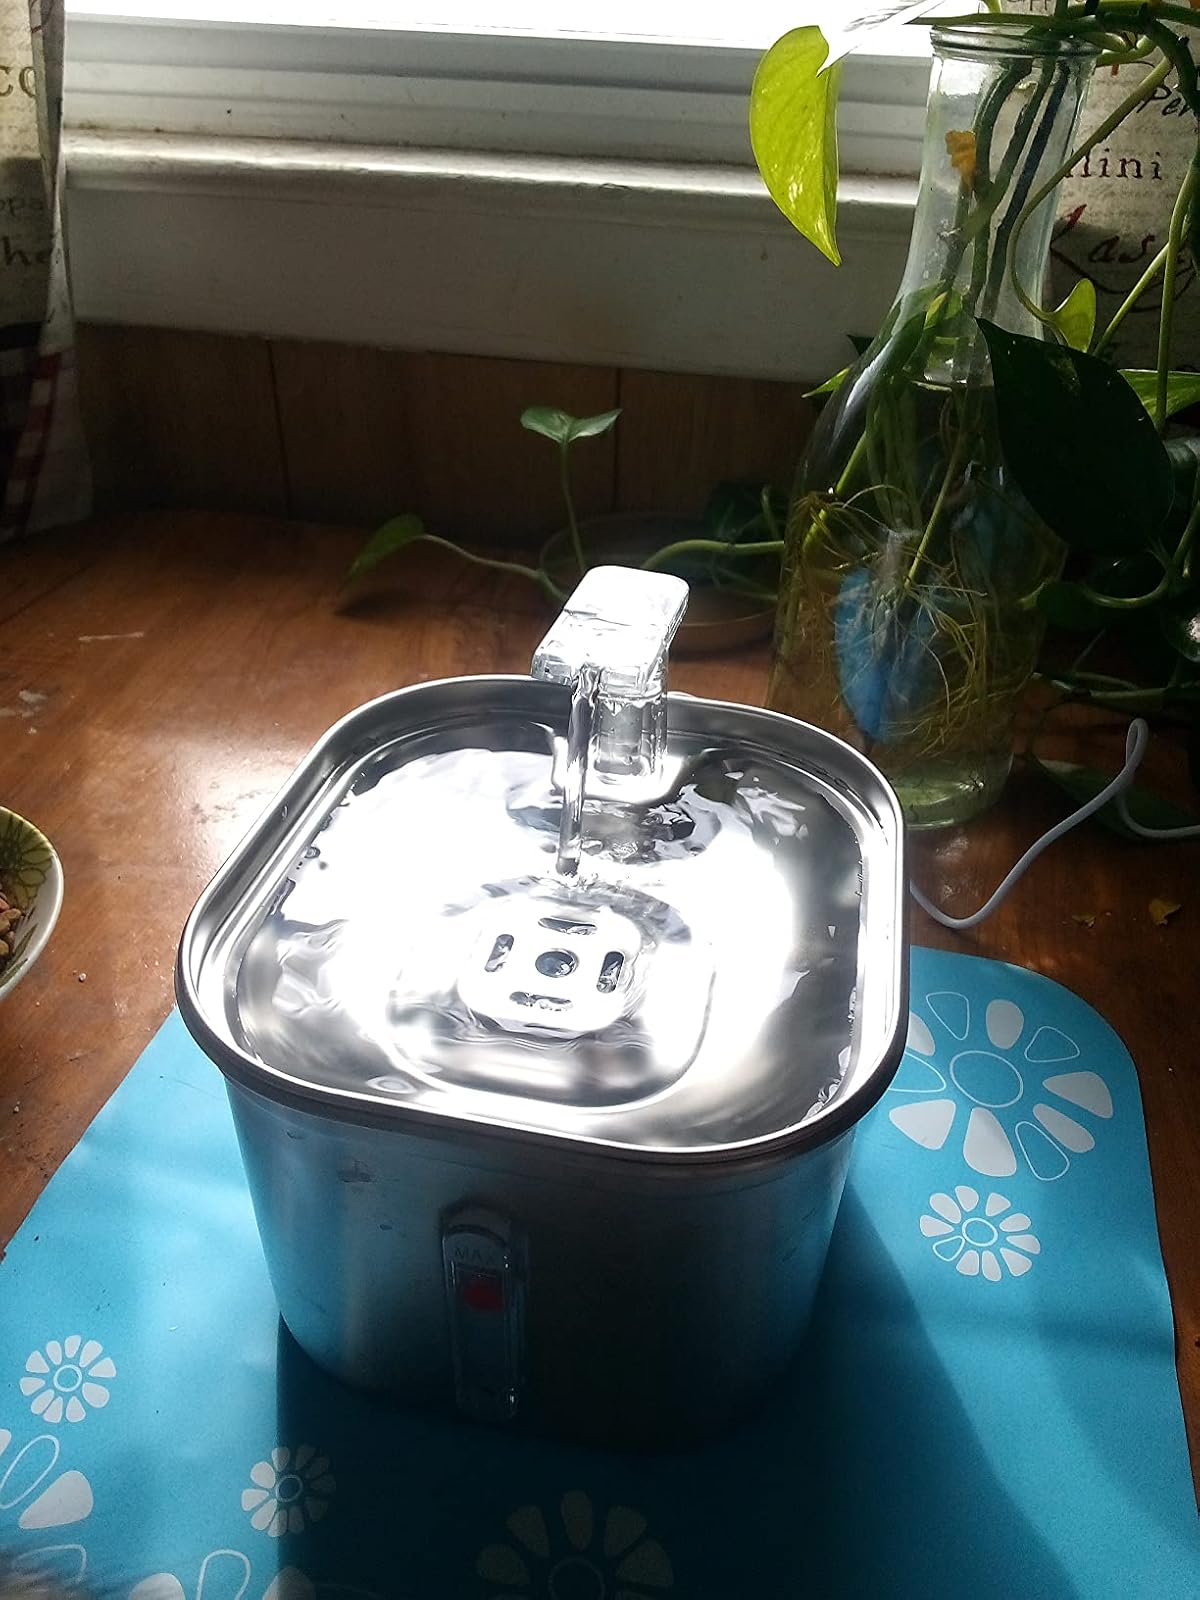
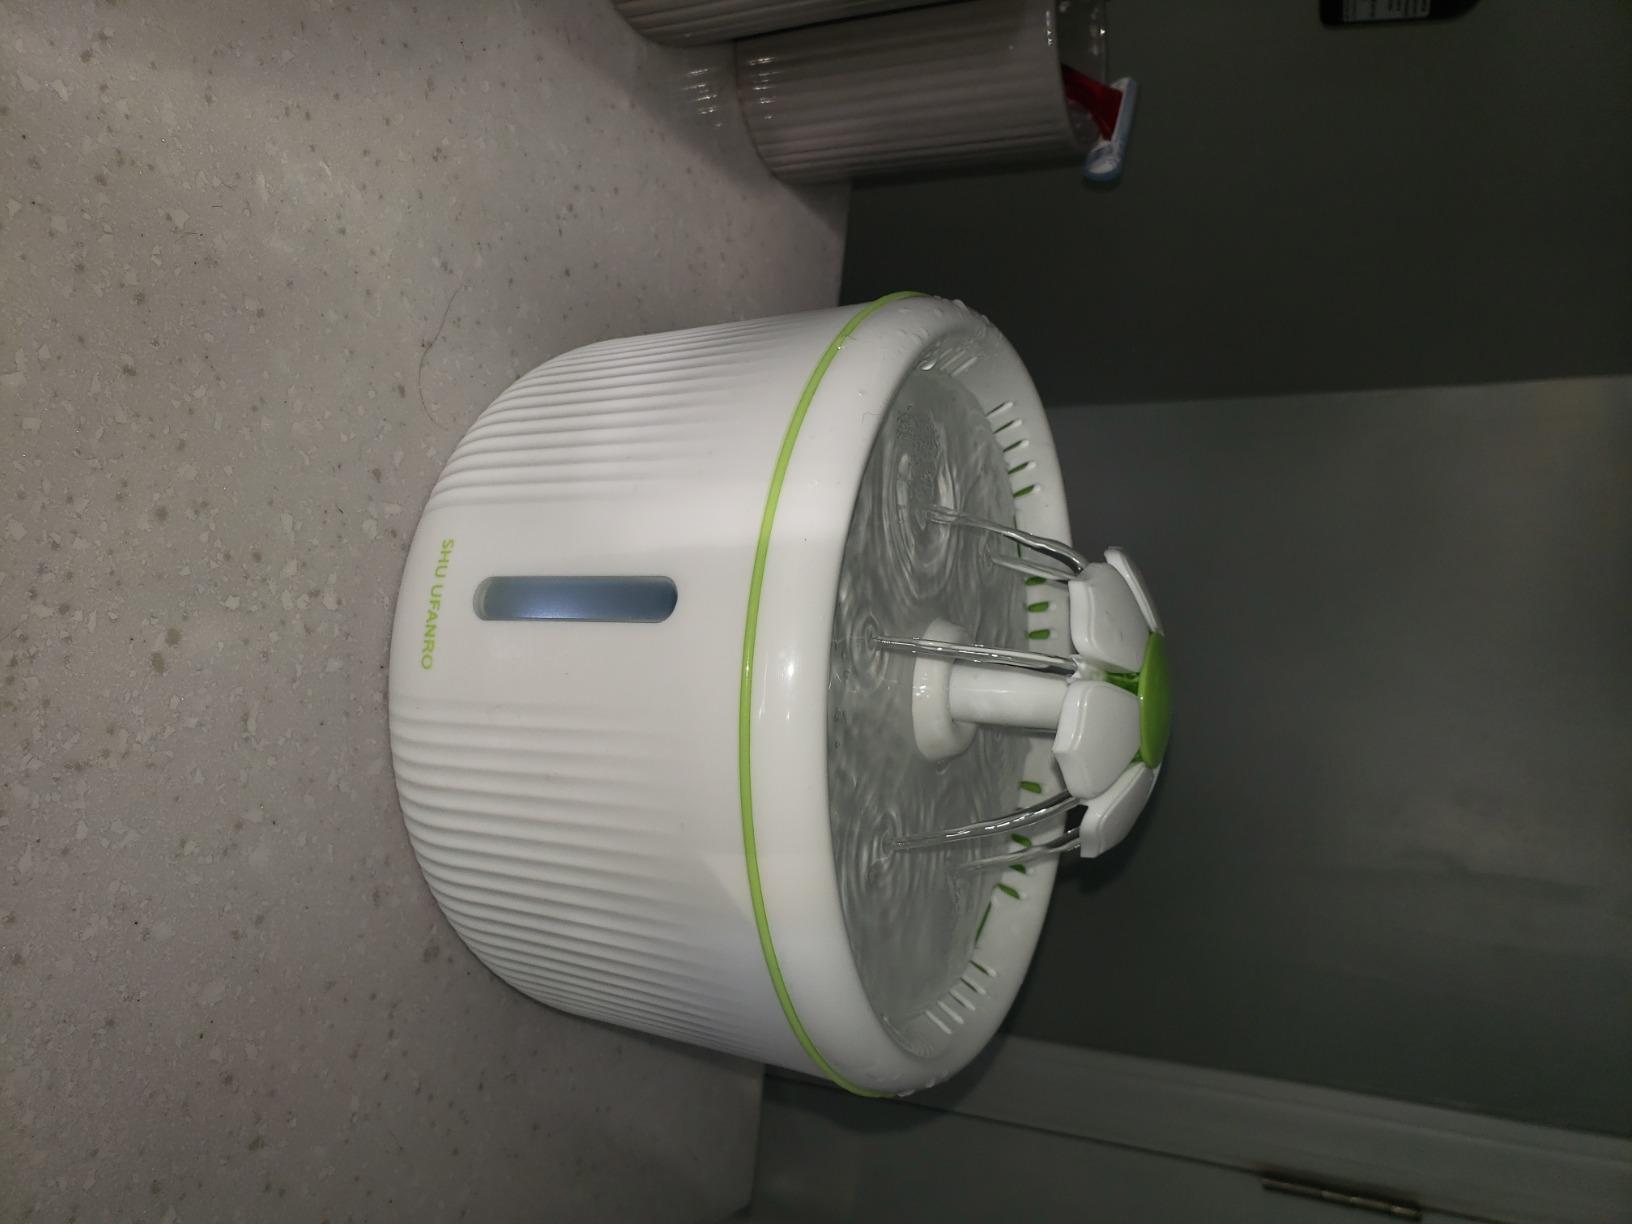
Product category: items_bowl
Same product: no